Vladimir Ossipoff

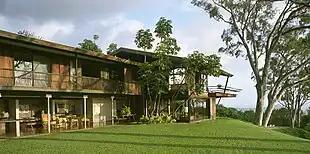
The Liljestrand House – makai (towards the ocean) elevation

Vladimir ‘Val’ Nicholas Ossipoff was an American architect best known for his works in the state of Hawai'i.